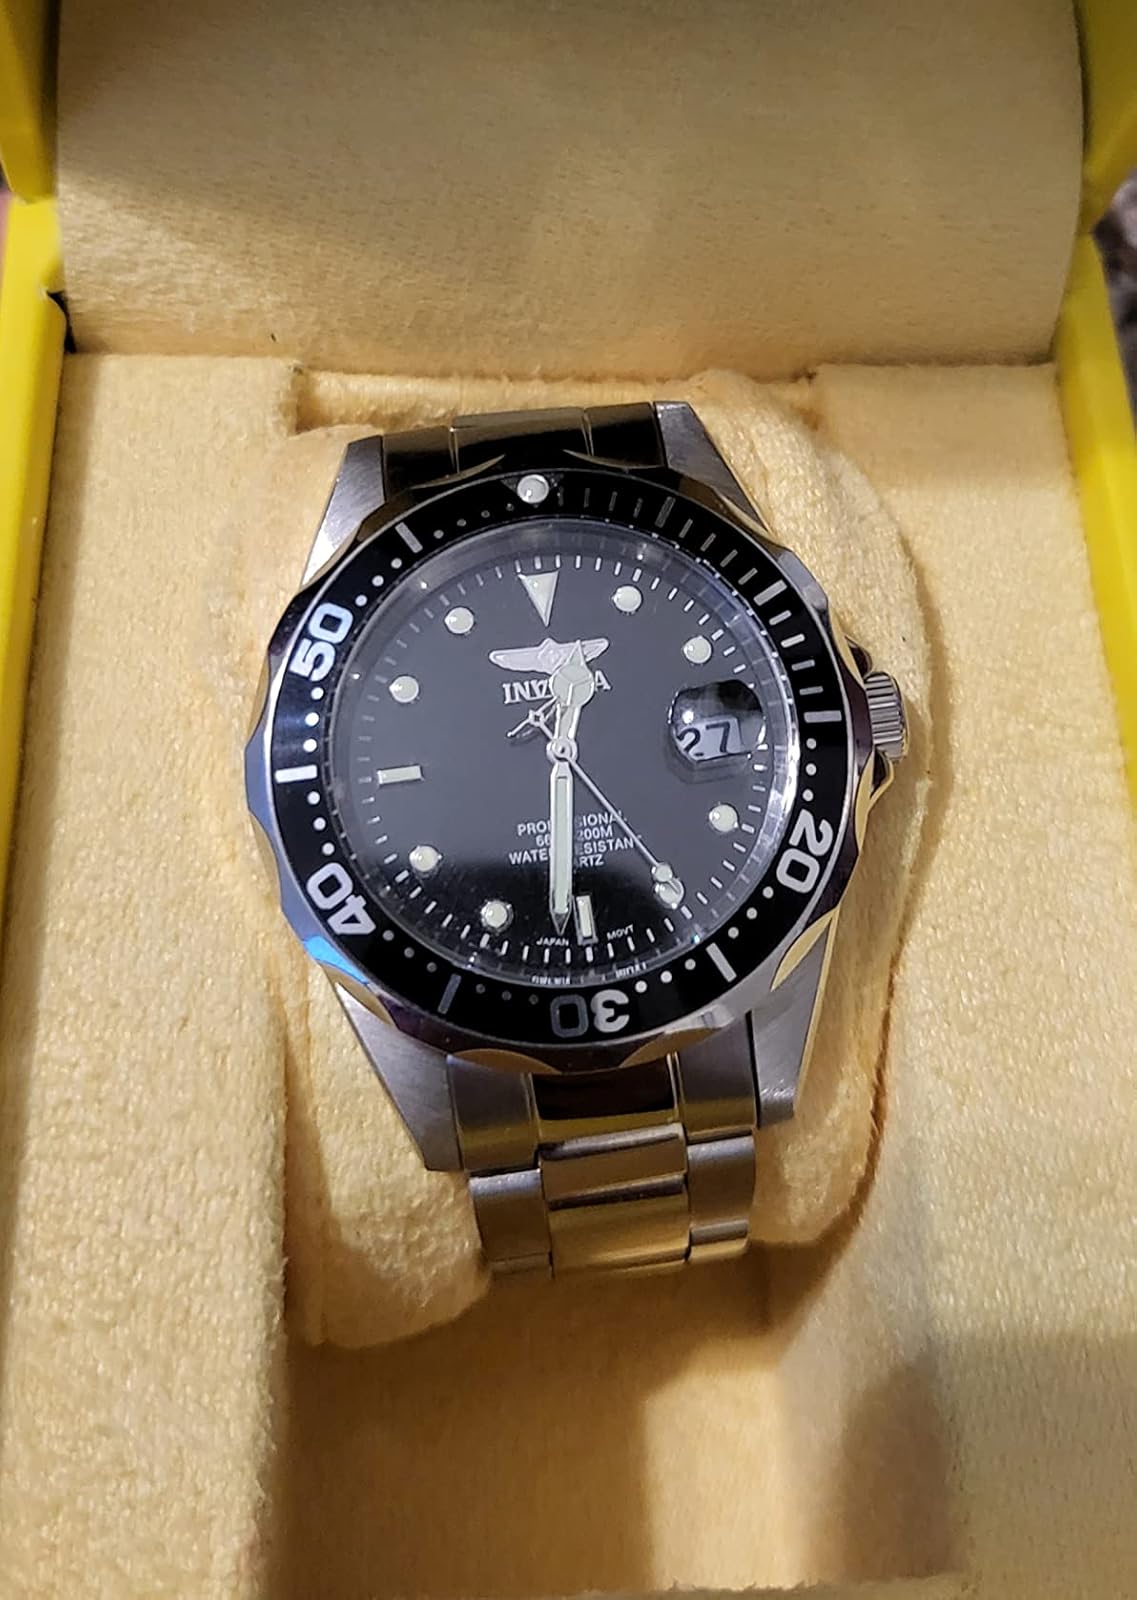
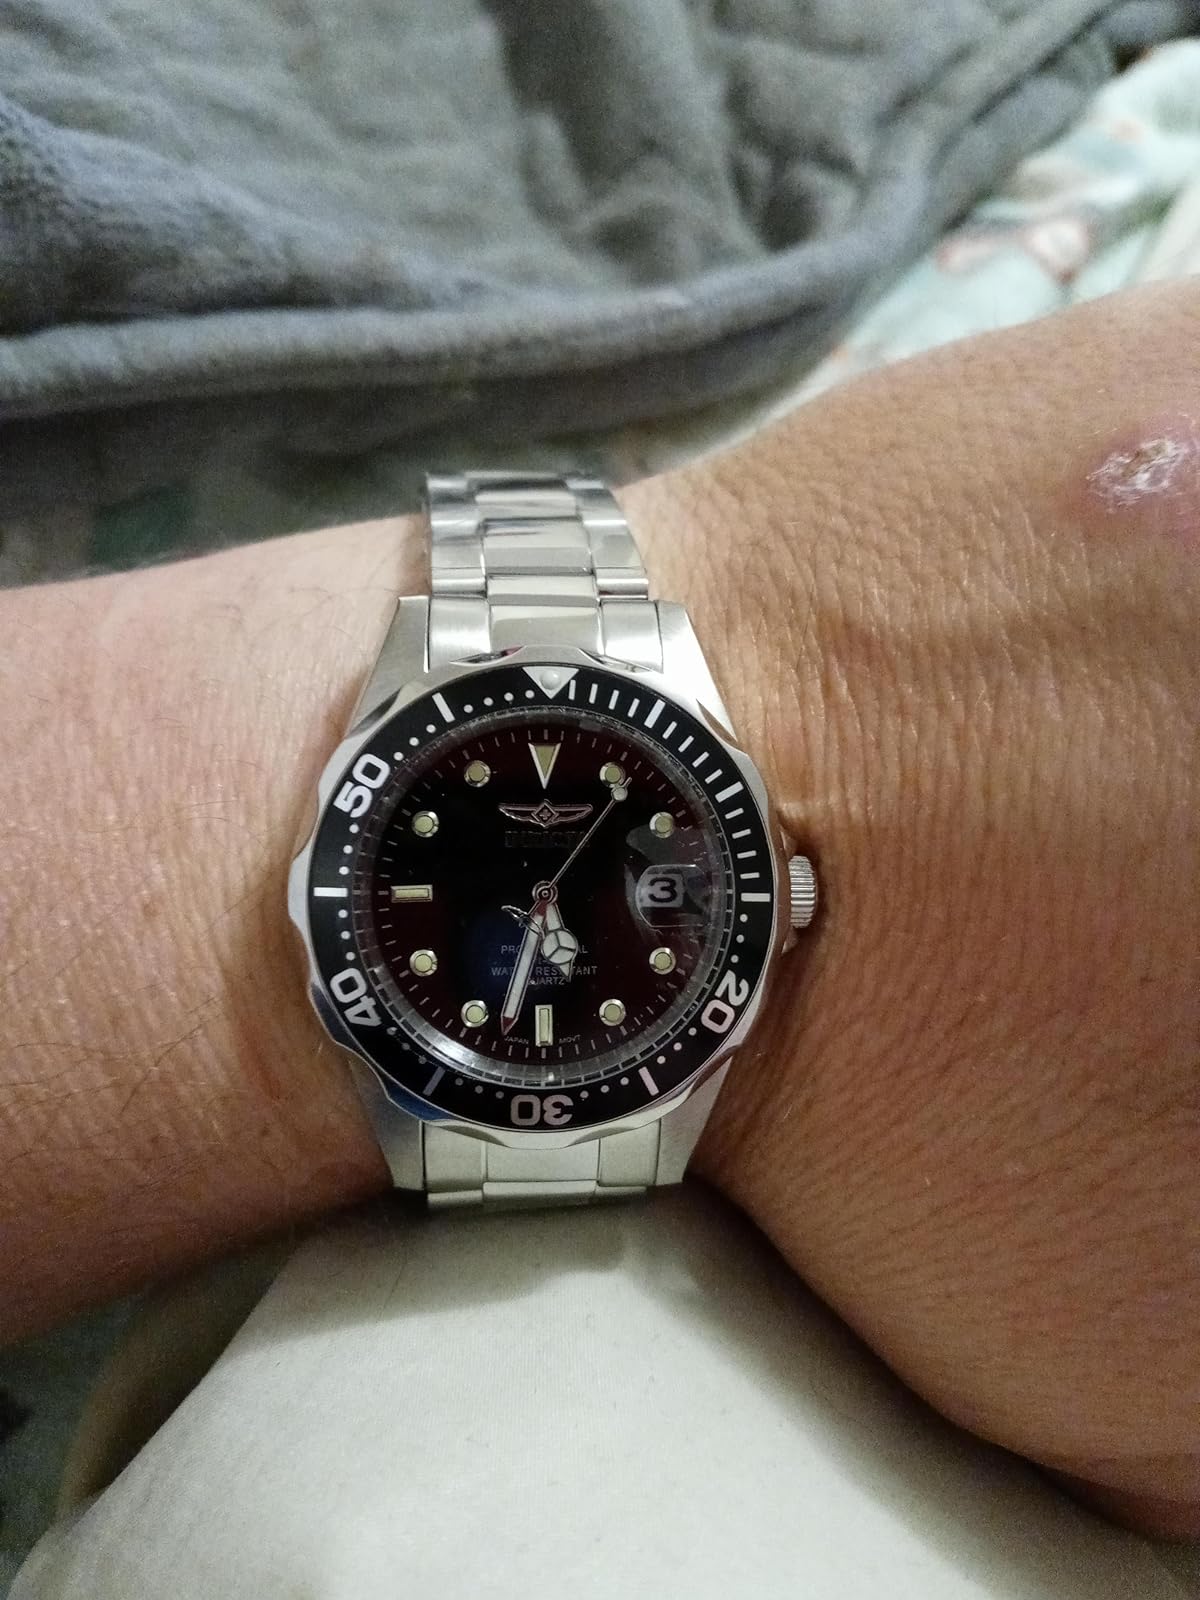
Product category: accessories_watch
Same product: yes